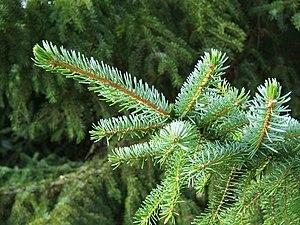
Les monts Tara sont un massif montagneux situé à l'ouest de la Serbie, le long de la frontière avec la République serbe de Bosnie, Bosnie-Herzégovine. Ce massif appartient à la chaîne des Alpes dinariques. Le point culminant de l'ensemble est le mont Kozji rid, qui s'élève à 1 591 m, suivi du mont Zborište. En 1981, une grande partie de ce massif a été transformée en parc national.
L'Épicéa de Serbie, en serbe cyrillique панчићева оморика et en serbe translittéré pančićeva omorika, est une espèce d'épicéa endémique d'une petite région des Balkans.